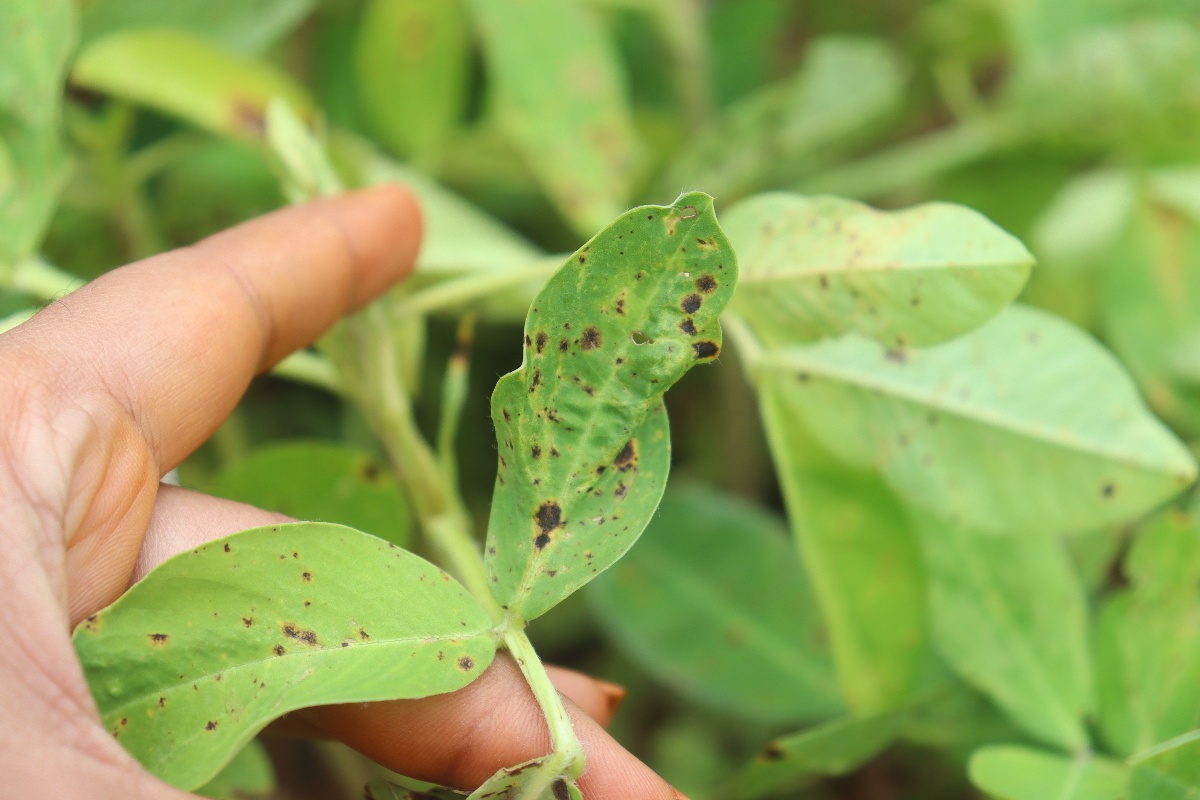
Label: late leaf spot